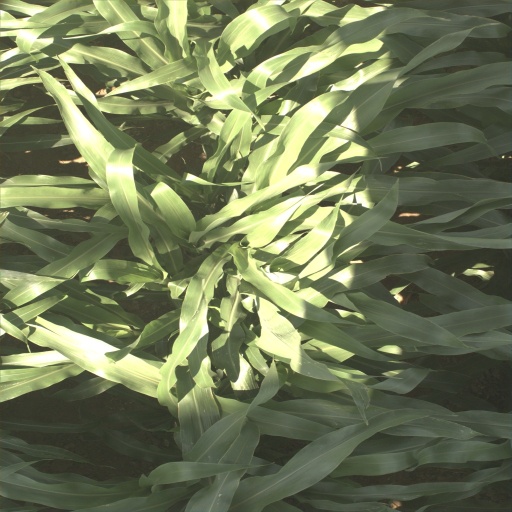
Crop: sorghum